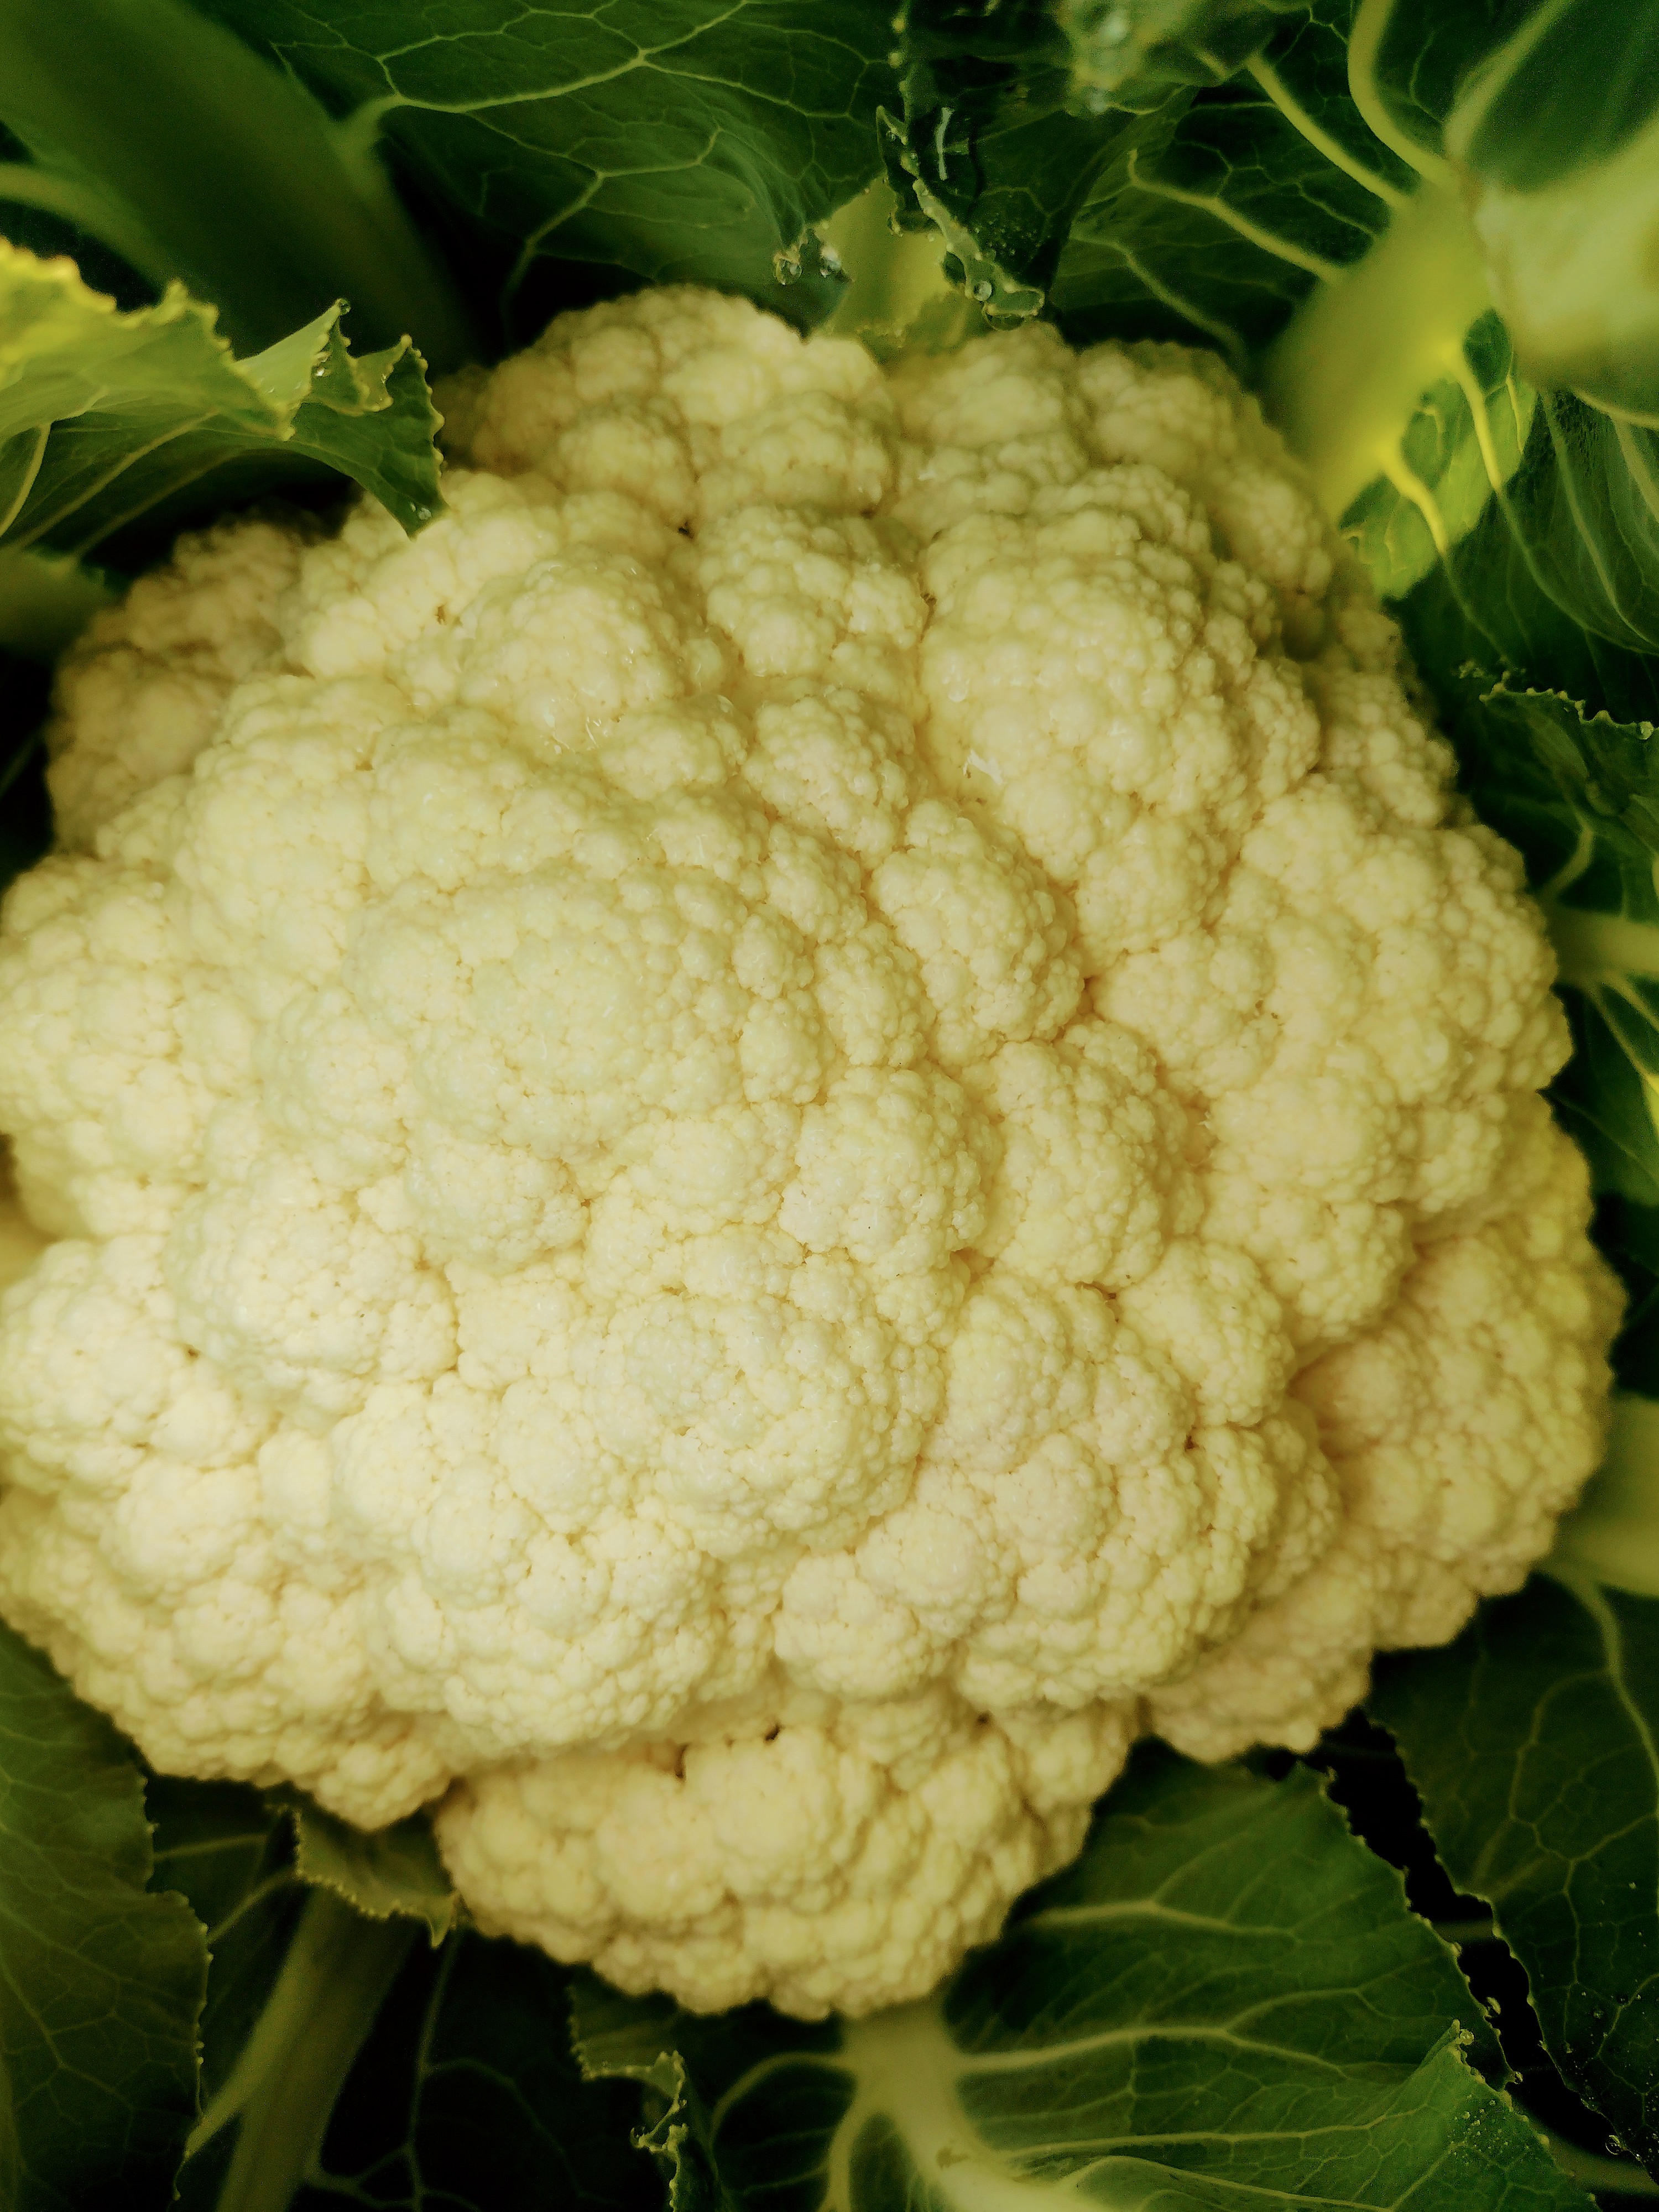
Label: No disease